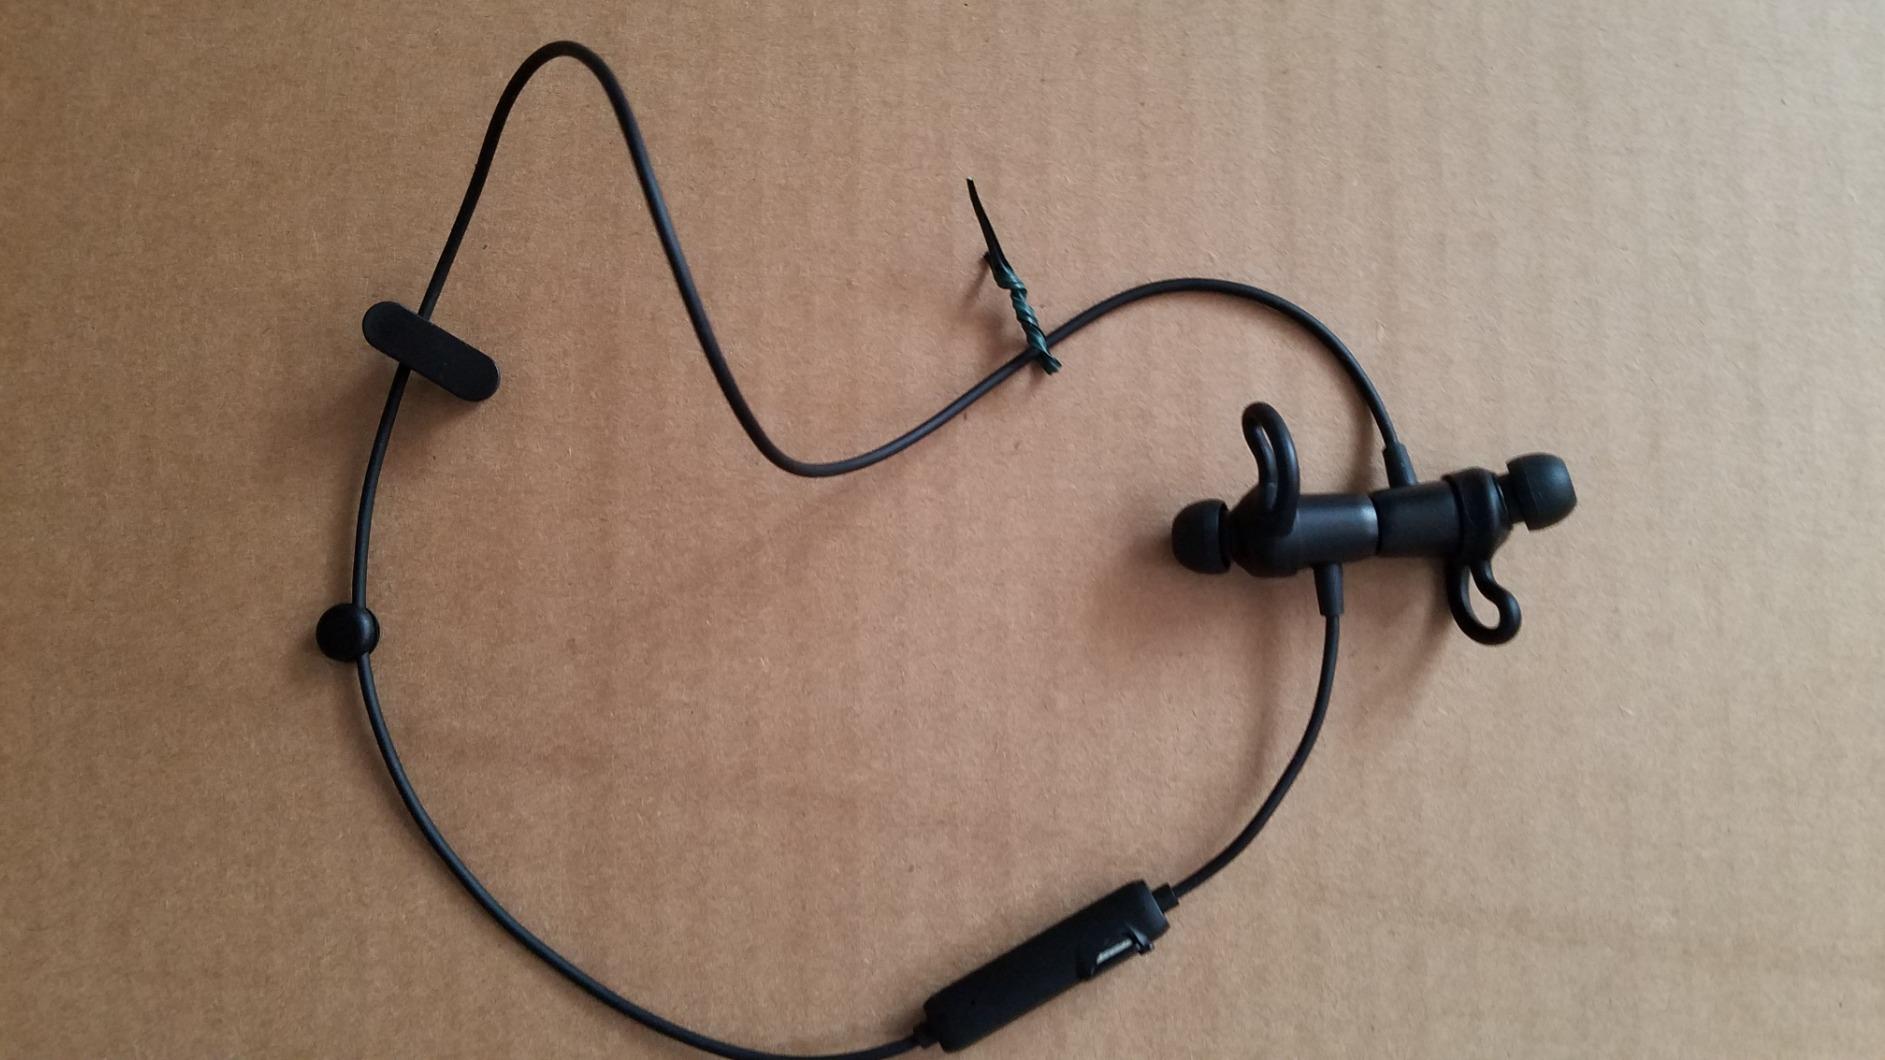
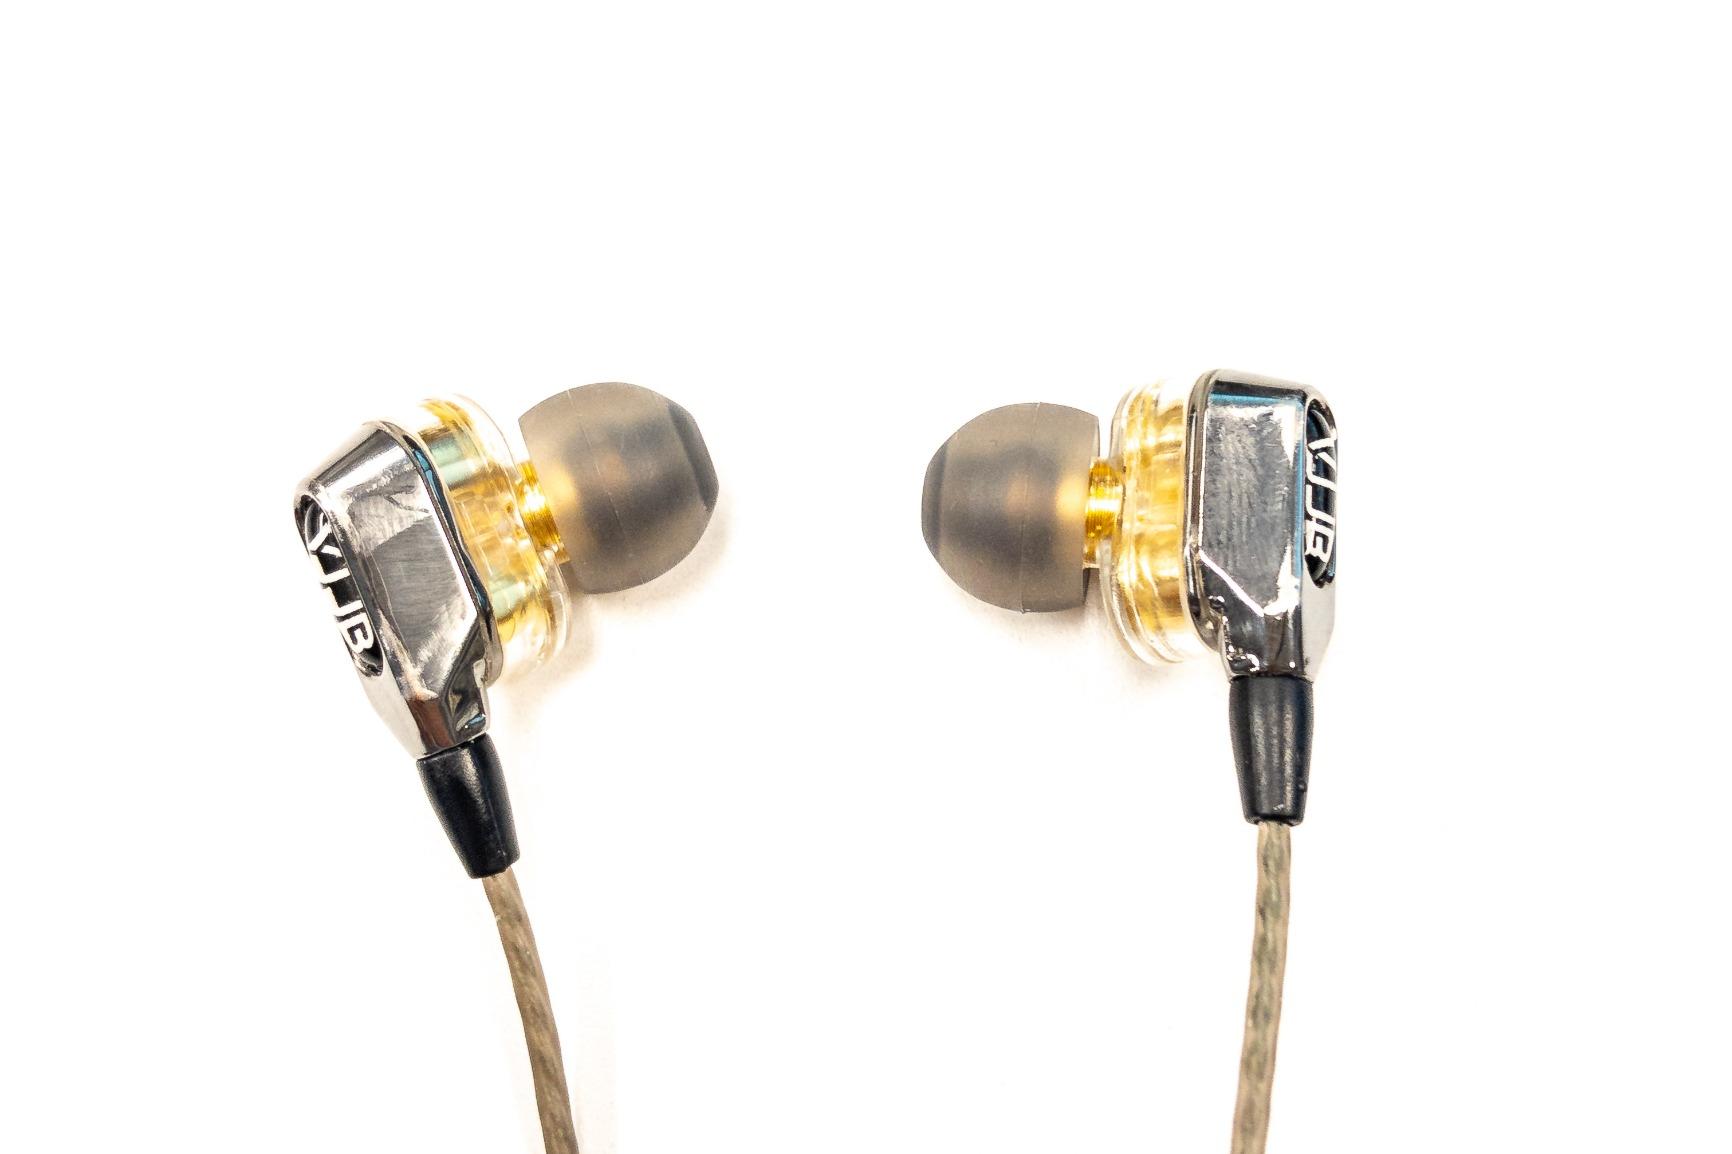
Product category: headphones
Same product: no